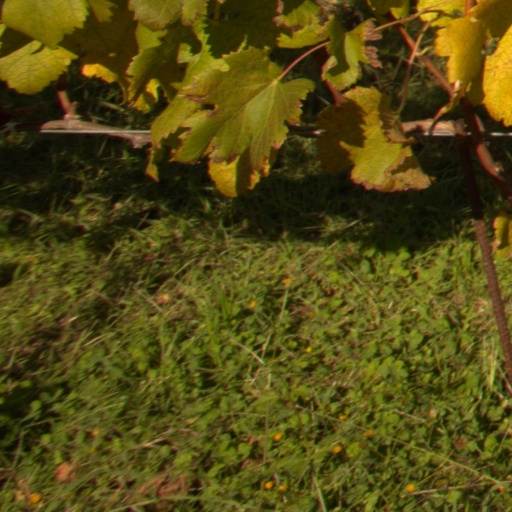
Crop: grape